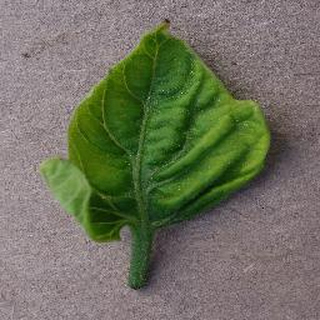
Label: tomato_yellow_leaf_curl_virus